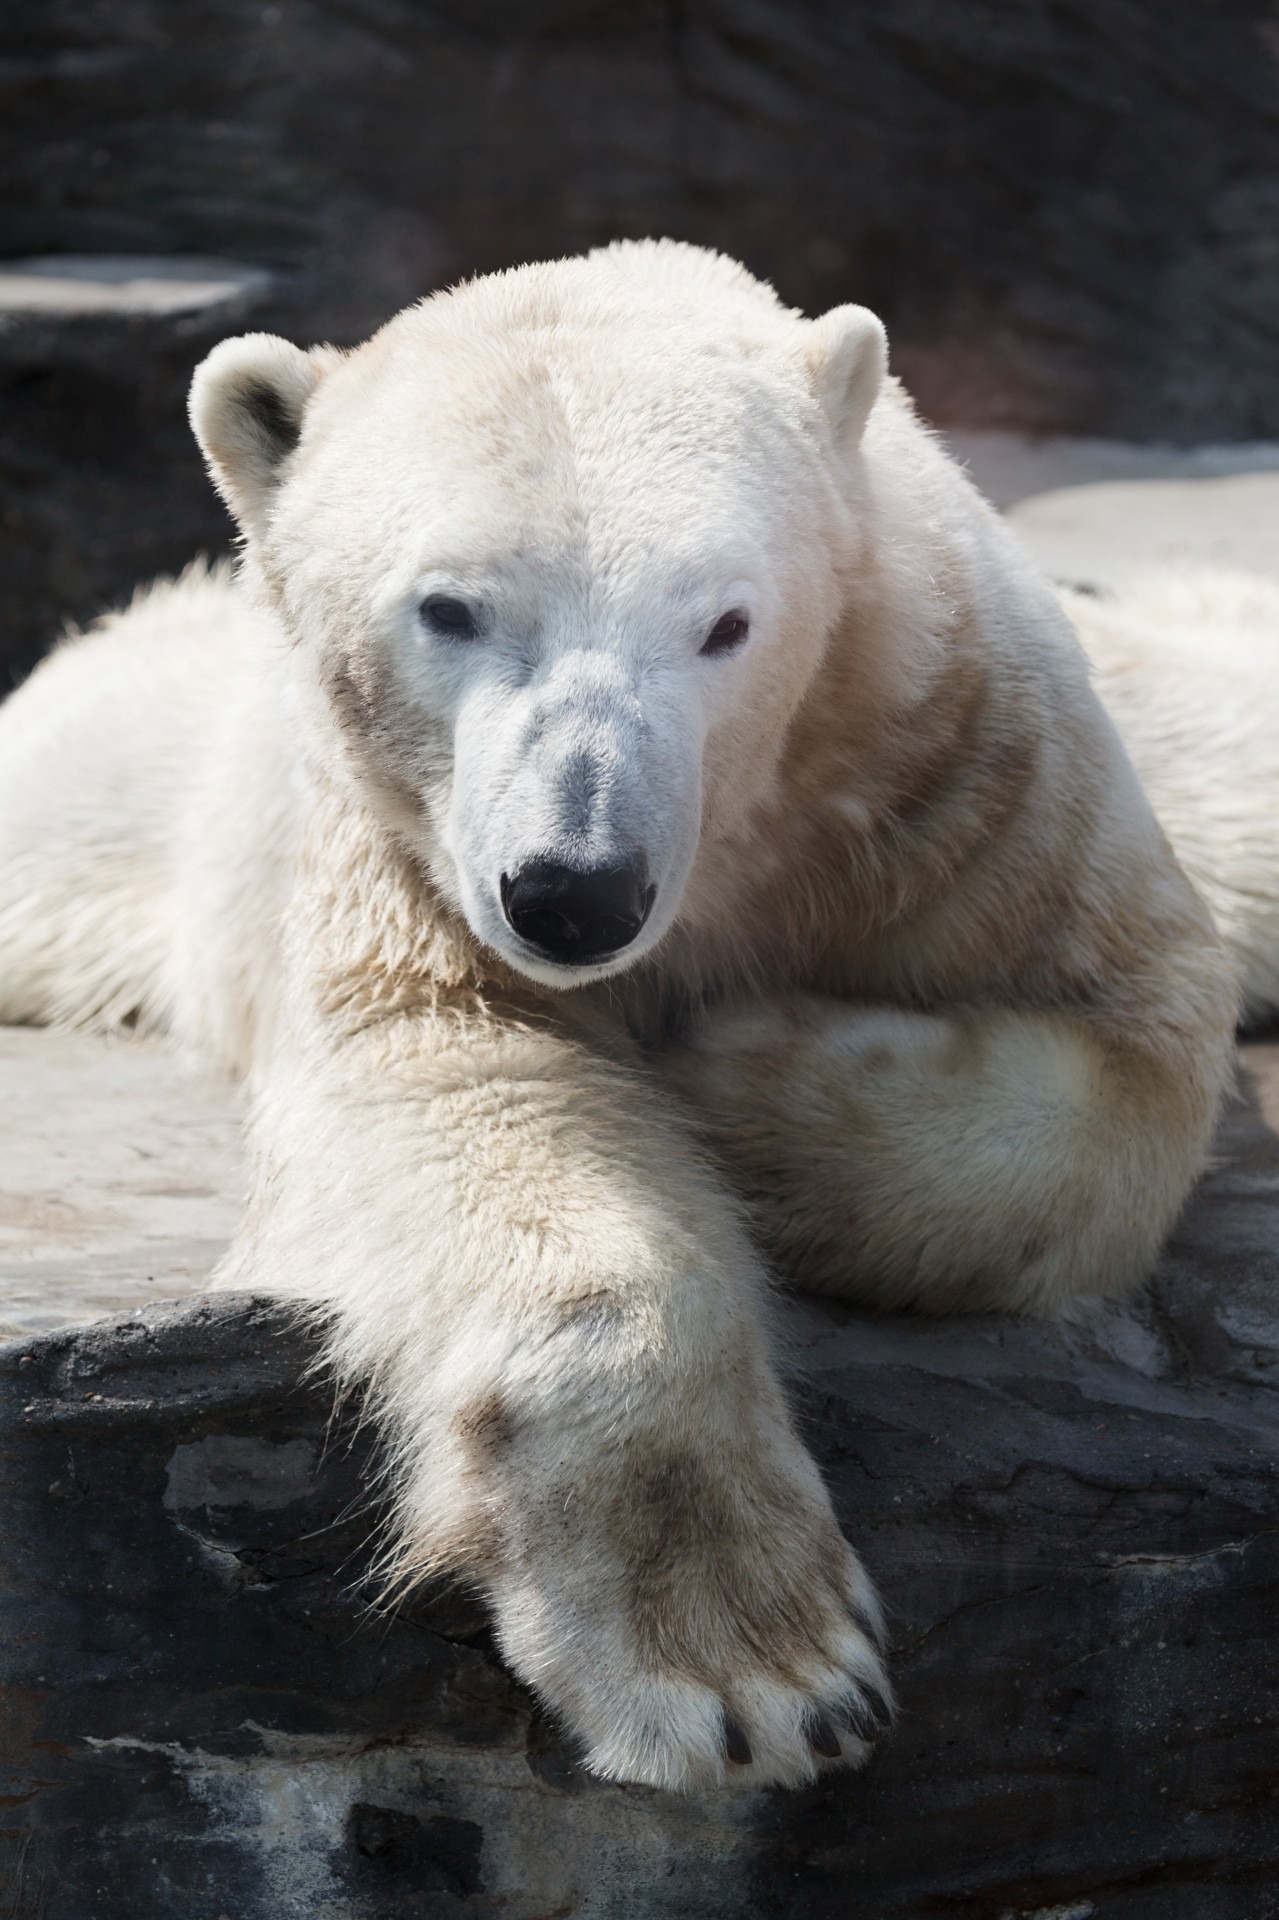
white, animal, bear, wildlife, wild, fur, mammal, predator, arctic, fauna, polar bear, vertebrate, resting, north pole, dog breed group